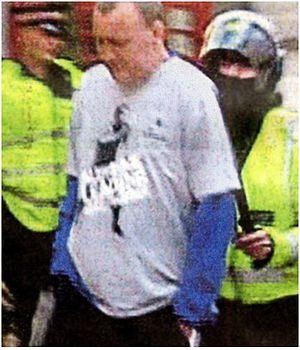
L’affaire Ian Tomlinson est une affaire criminelle britannique ayant fait suite au décès de Ian Tomlinson
Neil Harris, né le 12 juillet 1977 à Orsett dans l'Essex, est un joueur et entraîneur de football anglais. Il est nommé manager du Cardiff City en novembre 2019.